Societas Rosicruciana in Anglia

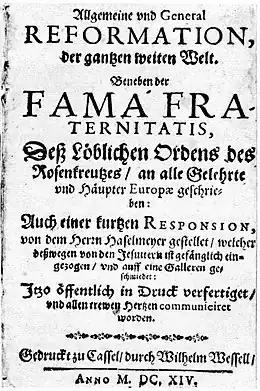
First page of the "Fama Fraternitatis Rosae Crucis" (1614)

The society is inspired by the original Rosicrucian Brotherhood but does not openly claim a provable link thereto. It bases its teachings on those found in the "Fama" and "Confessio Fraternitatis" published in the early 17th century in Germany, along with other similar publications from the same time such as the Chymical Wedding of Christian Rosenkreutz.